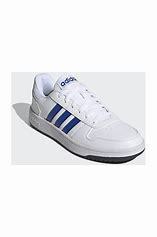
Brand: Adidas
Model: Hoops 2